Charles Douglas, 6th Marquess of Queensberry

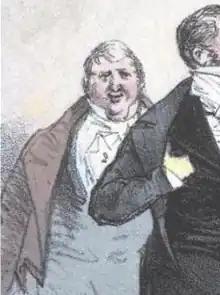
The Marquess of Queensberry at an Almack's ball, 1815

Charles Douglas, 6th Marquess of Queensberry, (March 1777 – 3 December 1837), known as Sir Charles Douglas, 5th Baronet between 1783 and 1810, was a Scottish peer and member of Clan Douglas.